Aleksandr Cherepanov

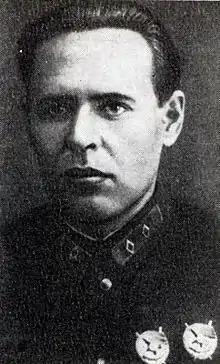

Aleksandr Ivanovich Cherepanov (Russian: Александр Иванович Черепанов; – 6 July 1984) was a Soviet military leader and lieutenant general of the Red Army.